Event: Nepal Earthquake
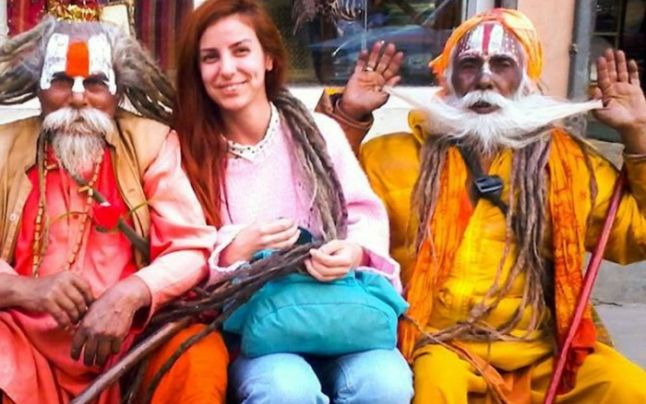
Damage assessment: no_damage